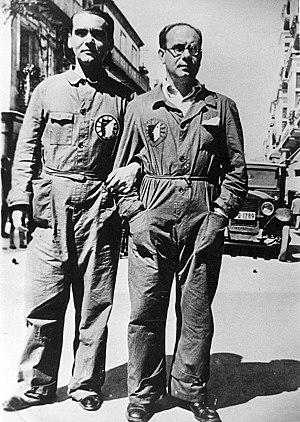
Eduardo Ugarte y Pagés était un réalisateur et scénariste de cinéma espagnol, exilé au Mexique en 1939 après la chute de la République lors de la guerre d'Espagne.
La Barraca est une compagnie de théâtre universitaire créée en 1931 et dirigée par Federico García Lorca. Sa naissance a lieu au début de la Seconde République espagnole et fait partie du projet gouvernemental des Misiones Pedagógicas ; elle a pour but de rapprocher le théâtre classique espagnol aux zones de la péninsule Ibérique qui ont une faible activité culturelle. Elle prend fin avec le début de la Guerre civile espagnole en 1936.